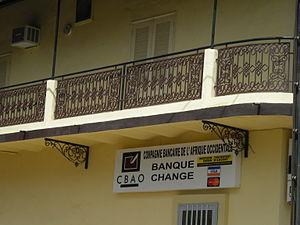
La CBAO Groupe Attijariwafa bank est la première banque sénégalaise, filiale du groupe financier marocain Attijariwafa bank.